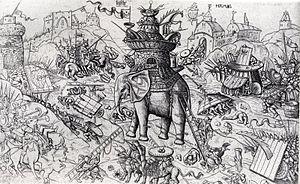
Les éléphants de guerre ou éléphants de combat ont été une arme importante, bien que peu répandue, dans l'histoire militaire de l'Antiquité en Asie et sur le pourtour méditerranéen. Ces animaux de guerre ont aussi été utilisés au Moyen Âge et jusqu'au XIXᵉ siècle en Inde et en Asie du Sud-Est. Seuls les mâles, plus forts et plus agressifs, étaient capturés jeunes et apprivoisés « pour en faire de véritables chars d'assaut vivants » : il ne s'agit pas d'une domestication car ils ne naissaient pas en captivité. Plus grand animal terrestre, mesurant en moyenne trois mètres au garrot et pesant jusqu'à cinq tonnes, il sert souvent pour terroriser les troupes et les chevaux de l'adversaire. Mais l'animal était coûteux à nourrir et pouvait se révéler parfois incontrôlable et dangereux pour son propre camp.
La Tenture de Jérôme Bosch, conservée à l'Escurial, est une série de quatre tapisseries flamandes tissées à Bruxelles dans le second tiers du XVIᵉ siècle d'après des cartons inspirés d'œuvres du peintre Jérôme Bosch et de suiveurs de ce dernier.